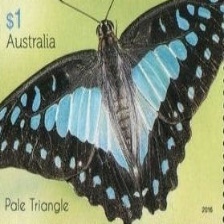
Species: GREAT JAY